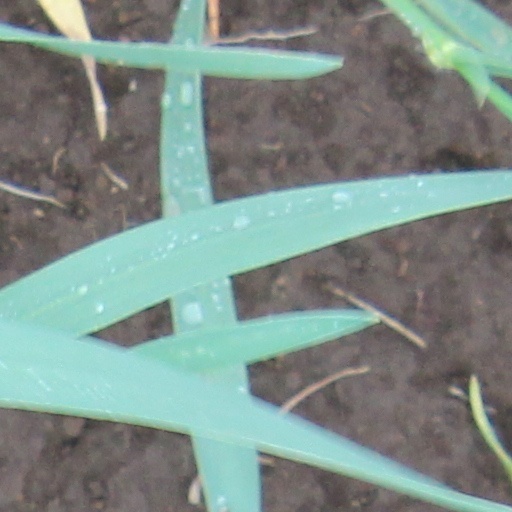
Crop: wheat